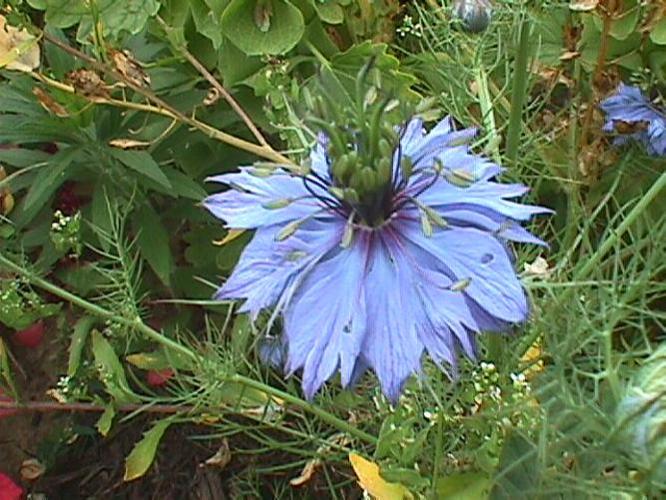
Label: love in the mist